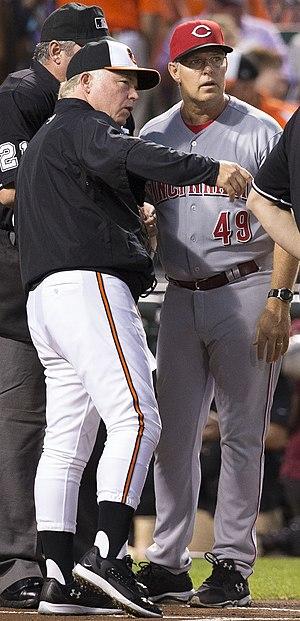
Jay Stuart Bell est un arrêt-court de baseball ayant joué dans les Ligues majeures de 1986 à 2003. Au cours de sa carrière, passée avec cinq équipes, il reçoit deux sélections au match des étoiles et gagne la Série mondiale 2001 avec les Diamondbacks de l'Arizona.